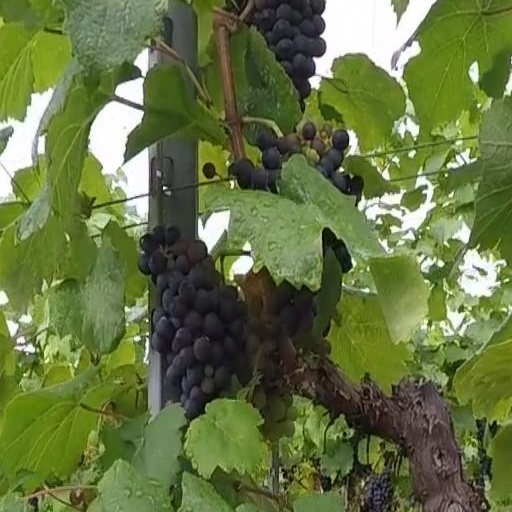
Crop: grape